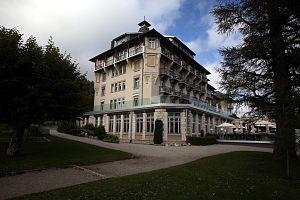
Façade ouest du Grand Hôtel des Rasses
Bullet est une commune suisse du canton de Vaud, située à proximité de Sainte-Croix dans le centre du massif du Jura, dans le district du Jura-Nord vaudois. Une station de ski a été développée dans le hameau voisin des Rasses.